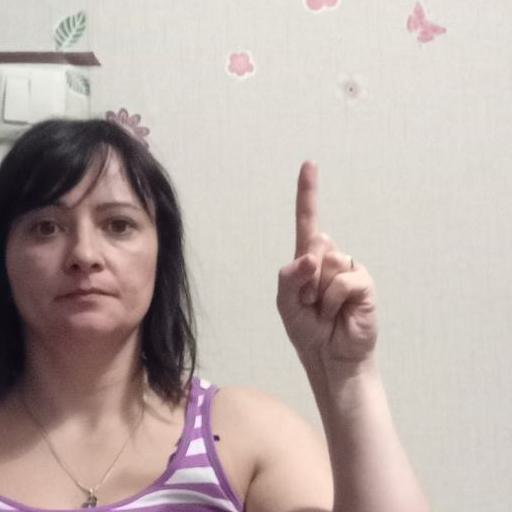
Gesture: one